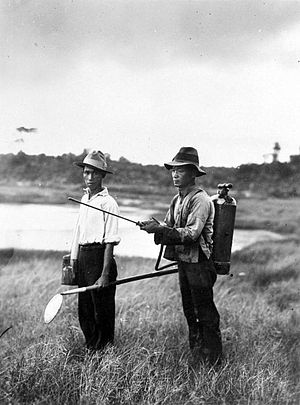
Malaria / Behandling og forebyggelse
Malariabekæmpelse.